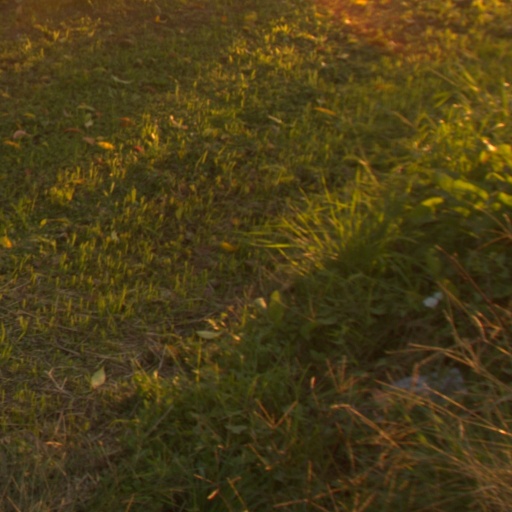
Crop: grape